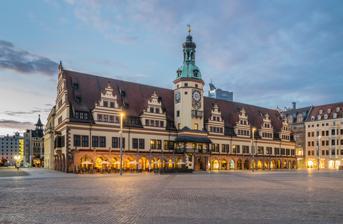
Building: Old Town Hall (Leipzig)
Country: Germany
Year built: 1557
Old Town Hall, seen from the marketplace, 2019 Old Town Hall, seen from the Naschmarkt side, 2012 The Old Town Hall ( German : Altes Rathaus ), which dominates the east side of the Markt square in Leipzig 's district Mitte , is considered one of Germany's most important secular Renaissance buildings. At the rear is the Naschmarkt (Sweet market). The mayor and the municipal administration have been housed in the New Town Hall since 1905. Description The Old Town Hall is a landmark of Leipzig and is generally considered to be an extremely beautiful building. The impression of beauty comes from length, colour, uniformity and proportions. With two storeys and a length of more than 300 feet, the building would be long but not high, if there would not be the steep roof . The eaves edge is low, so the roof contributes significantly to the height. As far as its effect is concerned, it is receded into the background by the row of wall dormers (6 on the Marktplatz side, 7 on the Naschmarkt side) with their connecting horizontal lines. Compared to the length, the width of the house is also relatively small. The high staggered gables on the narrow sides are emphasized by strong horizontal cornices which is typical for that time in Saxony . The stone arcade on the market side, built between 1906 and 1909 and continuing on the narrow sides, represents another strong horizontal element. The elongated structure is interrupted by the octagonal stair tower, which stands on the market side next to the main portal, through which a passage from the market to the Naschmarkt is possible. Only two colors are used in total: the warm color tone of the Rochlitz porphyry and a matching beige or ocher tone for the wall plaster. The main portal is supported by two Ionic columns and flanked with so-called gaff heads (in German: Gaffkopf ), which are supposed to represent the master builders. At second glance one discovers numerous other details such as the stone box oriels on the two gable ends, designed keystones , ornamental fountains, all kinds of commemorative plaques and finally a mullion on the south side. This is dated to 1230 and comes from a previous building, probably a tower house . Component from the year 1230 Stone box oriel Wall dormer Keystone in an arch For all its symmetry, it is worth noting that the building has surprising asymmetrical elements, see below. According to Wolfgang Hocquél, such asymmetries are a hallmark of the German Renaissance. The Old Town Hall is essentially a Renaissance building that dates back to 1556. Some additions were made during the Baroque period and then again from 1906 to 1909. Parts of previous buildings were also reused. History Antecedant buildings In 1341, Frederick II, Margrave of Meissen , offered the Leipzig mercers a representative building south of the market, probably built in the Romanesque style at the end of the 13th century. This building corresponded approximately, in its location and size, to the current council chamber (Ratsstube) of the old town hall. Presumably, the city council was already exercising its functions here. The Leipzig Town Hall is mentioned for the first time in a document from 1360. Due to the growth of Leipzig and the consequent increase in the tasks of the city council, extensions were carried out on the north side of the Tuchhaus ( Cloth hall ). The two new buildings, which initially extended to the current passage, were erected on the foundations of the previous buildings, which also explains the "bend" of about three degrees in the longitudinal façade of the town hall between the first and the second wall dormer from the right. In the middle of the 15th century, it was connected to two other buildings north of the current passage. In December 1467, a new council chamber was completed. The construction of a stair tower above the passage and therefore the final fusion of the different buildings cannot be traced precisely. A stair tower is mentioned for the first time in 1476. The mercers moved into their own building in 1482. A year later, a secret room was created, which is a kind of mezzanine and can be visited today as the Aerar (treasure). In 1498, trade was flourishing at the time, it was decided to rebuild the town hall, but this became financially impossible. View of the previous town hall,  1547 Old town hall, 1672 The marketplace of Leipzig with the old town hall, 1712 Construction of the old town hall in 1556/57 Until the middle of the 16th century, there were fundamental structural changes, for example the town hall was widened by about four meters (13 feet) in the direction of the Naschmarkt, accompanied by an enlargement and elevation of the roof. The town hall was rebuilt in 1556/57 by the reigning mayor and major merchant Hieronymus Lotter and thus largely acquired its current exterior appearance in the Saxon Renaissance style. The first site manager was Paul Speck, to whom the design can probably attributed. He was followed by the master Paul Widemann after his death in early 1557. The town's master mason, Sittich Pfretzschner, was also involved. In addition to being the seat of the councillors, the old town hall also houses the Upper Court of Leipzig and the Court of Aldermen, the magistrate of the city, the archives of the council and prison cells housed in the cellar from the end of the 16th century. The ceremonial hall, with a length of about 40 m (131 ft.) was for a long time the largest event venue of the city and was therefore also used for public receptions and festivities. Hans Krell 's paintings of Saxon princes, which have been in the ceremonial hall and the council chamber since 1553, were continually being completed. Painting of the council chamber, 1858 Posterior alterations and additions From the 18th century, there was talk of increasing the height of the building. Finally, only the tower was raised by 2.80 m (9.2 ft.) by the master builder Christian Döring in Baroque style. At the end of the 19th century, the town hall finally proved too small for the booming city. Decades of discussions followed about demolishing the building and rebuilding it on the same site, or even selling the land for the construction of commercial buildings. The new town hall was finally built from 1899 on the place of the Pleissenburg . The preservation of the old town hall was decided in 1905 with a tie by the vote of the city council's president, Johannes Junck. After extensive renovations, it is to serve as the Leipzig City History Museum. Astronomical clock at the western side of the tower after renovation 2018 Restoration and reconstruction work for the new use of a museum took place from 1906 to 1909 under the direction of Otto Wilhelm Scharenberg, the current exterior is largely a remodeling of these conversions. At the same time, a porphyry arcade by Rochlitz was created on the ground floor, on the side of the marketplace, instead of wooden sales arbors. Since then, there are two fountains "Badender Knabe" and "Badendes Mädchen" in a niche inside and in front of the passage on the side of the Naschmarkt. During World War II , the building was badly damaged during the air raid on Leipzig on 4 December 1943, and the roof structure burnt to the ground. The concrete ceiling supported by iron, which was installed during renovation work in the early twentieth century, prevented flames from spreading from the roof structure to the historic rooms on the first floor. Most of the museum's contents had already been moved before and were preserved. The reconstruction took place from 1946 to 1950 and was one of the first of a public building in Leipzig. After small exhibitions from 1945, the city's history museum and thus the old town hall reopened in 1952. From 1988 to 1990, the building was closed due to extensive renovation. From the beginning of 2017 to 2018, the façade including the dials of the two clocks was extensively renovated. Inside the building, one should especially see the large ceremonial hall, the council chamber, the landscape room in late Baroque style, the treasury and the only authentic portrait of Johann Sebastian Bach by Elias Gottlob Haussmann ), who signed his certificate  of employment as cantor at St. Thomas in the council chamber in 1723. To point out is also the scale model of the city of Leipzig of 1823, made by Johann Christoph Merzdorf. The old town hall and the golden ratio What is remarkable is the asymmetrical structure of the building from the front and back, roughly dividing it into golden ratio . During the transformations carried out by Hieronymus Lotter in 1556/57, the existing buildings and their foundations gave the façade its current dimensions. It is often assumed that the tower of the old town hall, which is shifted laterally to the left, marks the proportions of the golden ratio of the building. However, the current division of the building front towards the marketplace in terms of golden ration is constituted by the center of the main portal and passage, located asymmetrically with respect to the tower. The overall aesthetic impression of the building is not affected by this fact related to the height of the tower. Circumferential inscription This text in the German language, with some interspersed Latin, can be read all around the town hall below the top floor: "NACH CHRISTI UNSERES HERRN GEBURTH IM MDLVI IAHR BEY REGIERUNG DES DURCHLAUCHTIGSTEN UND HOCHGEBORENEN FURSTEN UND HERRN AUGUSTI HERTZOGEN ZU SACHSEN DES H. ROM REICHS ERTZMARSCHALL UND CHURFÜRSTEN LANDGRAFF IN THÜRINGEN MARGGRAFFEN ZU MEISSEN U. BURGGRAFFEN ZU MAGDEBURG ETC. IST INDISER STADT ZU BEFÖRDERUNG GEMEINES NUTZENS DIESES HAUS IM MONATH MARTIO ZU BAUEN ANGEFANGEN UND DASSELBE DES ENDE IM NOVEMBRIS VOLLBRACHT. DEM HERRN SEY ALLEIN DIE EHRE, DENN WO DER HERR DIE STADT NICHT BAUET SO ARBEITEN UMSONST DIE DARAN BAUEN WO DER HERR DIE STADT NICHT BEWACHET SO WACHET DER WÄCHTER UMSONST DES HERRN NAHME SEY GEBENEDEYET EWIGLICH AMEN BEY CHURF. IOH. GEORG II. HOCHLÖBL. REGIERUNG RENOV. MDCLXXII." That means in English: "IN THE YEAR MDLVI (1556) AFTER CHRIST OUR LORD'S BIRTH DURING THE REIGN OF THE MOST RIGHTY AND HIGH-BORN PRINCE AND LORD AUGUST I DUKE OF SAXONY OF THE H. ROM EMPIRE ARCHMARSHAL AND ELECTOR LANDGRAVE OF THURINGIA MARGRAVE OF MEISSEN AND BURGRAVE OF MAGDEBURG ETC. IN THIS TOWN IN SPONSORSHIP OF THE COMMON PUBLIC INTEREST BEGUN TO BUILD THIS HOUSE IN MONTH MARTIO AND ACHIEVE THE SAME OF END IN NOVEMBRIS. GLORY TO THE LORD ONLY, FOR WHERE THE LORD DOES NOT BUILD THE CITY THEY WORK IN VAIN WHO BUILD ON IT WHERE THE LORD DOES NOT GUARD THE CITY, THE GUARDIAN WATCHES IN VAIN THE LORD'S NAME SHALL BE BLESSED FOR EVER AMEN BY ELECT. JOHN GEORGE II. HIGHLY PRAISEWORTHY REGNANCY RENOV. MDCLXXII (1672)." This inscription was painted on in 1672 and later, during renovations at the beginning of the 20th century, refined with the use of brass letters. In the inscription is praised the short construction time. Rudolf Skoda writes that the house had to be built in the short time between the Spring fair and the Autumn fair. The completion of the interior took place afterward and required much more time. Measurements (since 1909) Total length (on the side of the marketplace): about 93.2 meter (or 306 feet) Length of the building's parts on the left side of the passage: about 35.8 m (or 117 ft.) and on the right side of the passage: about 57.4 m (or 188 ft.) Broadness: about 20.6 m (or 67,6 ft.) Tallness (Tower): about 41 m (or 135 ft.) Length of the circumferential inscription: about 220 m (or 722 feet) Main portal - Heads of Lotter and Widemann? Head of Scharenberg? Keystone: Personification of death See also Architecture of Leipzig - Renaissance References